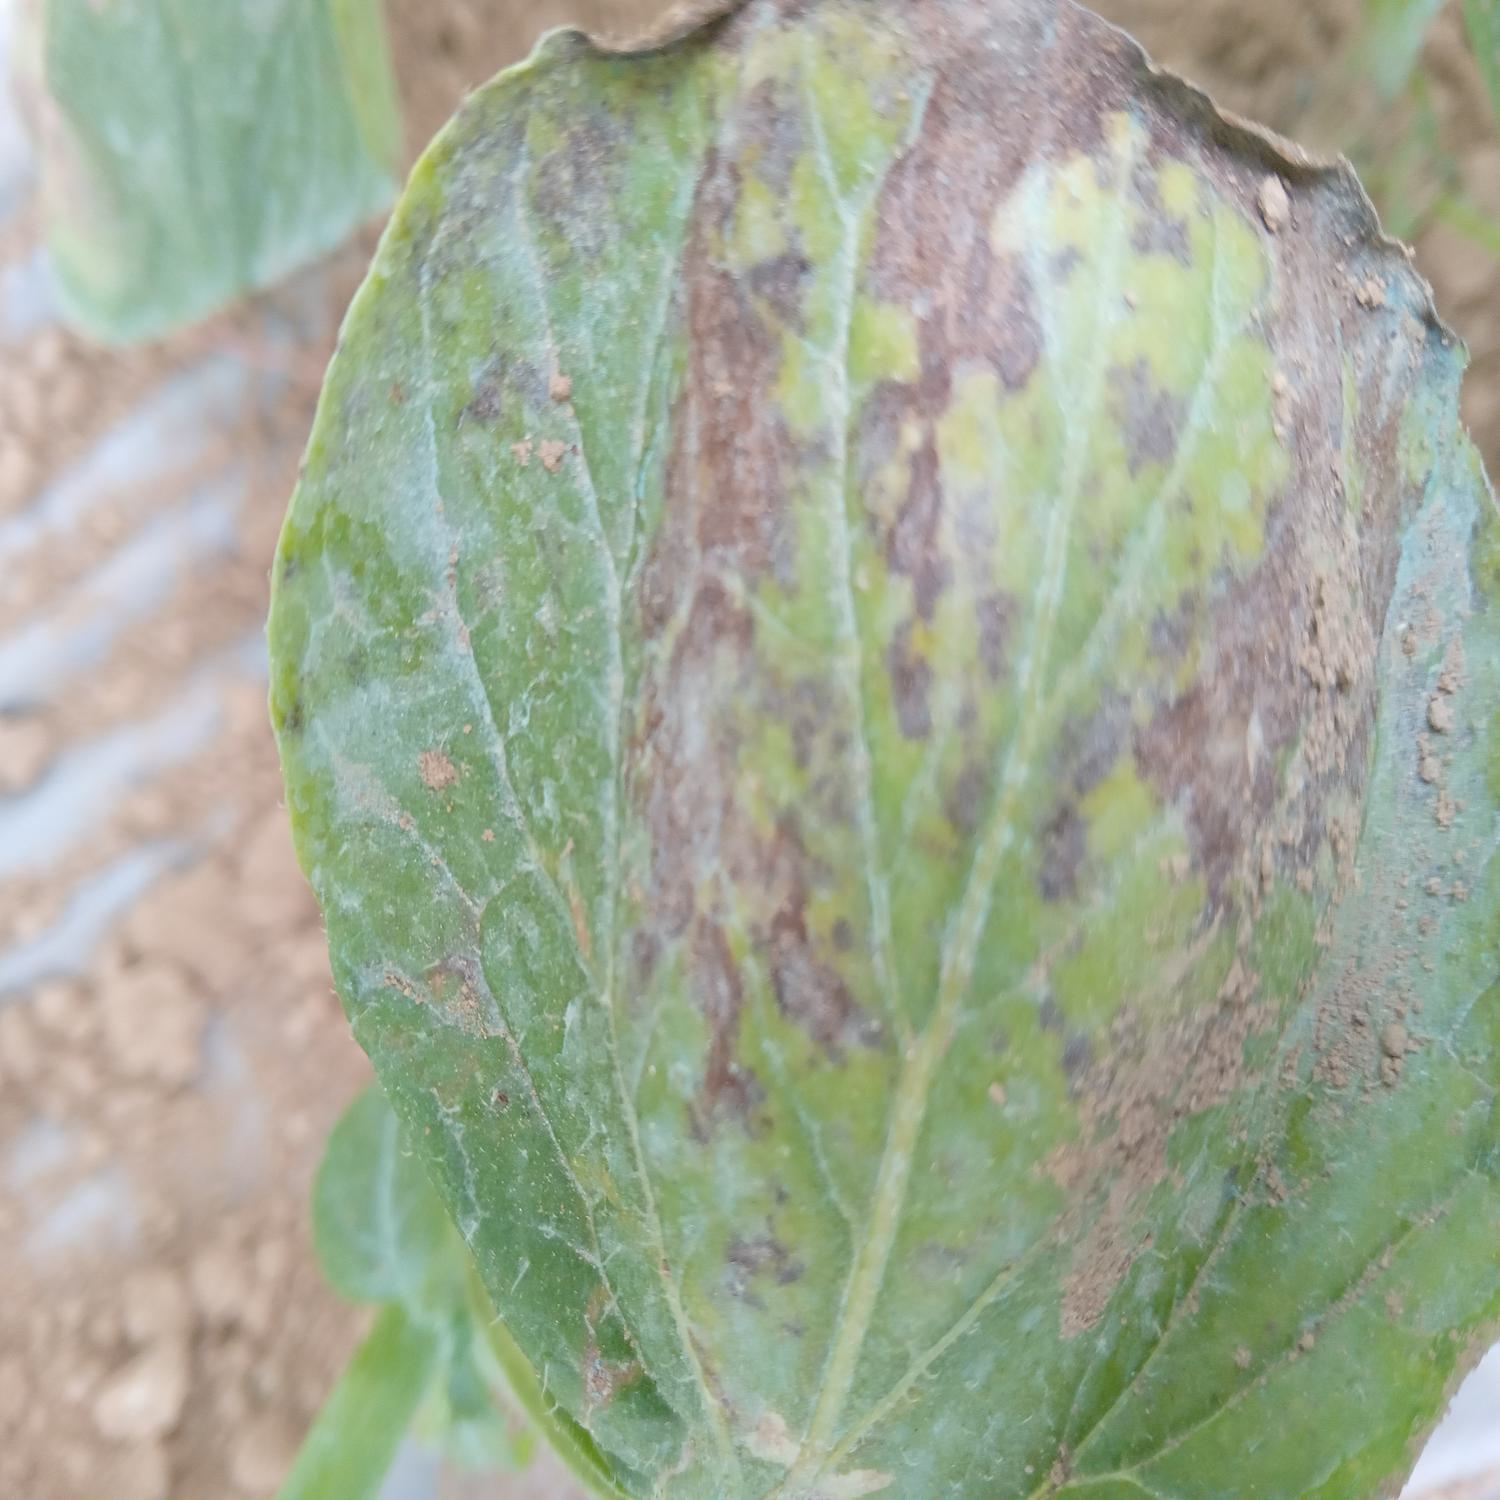
Label: Fungi